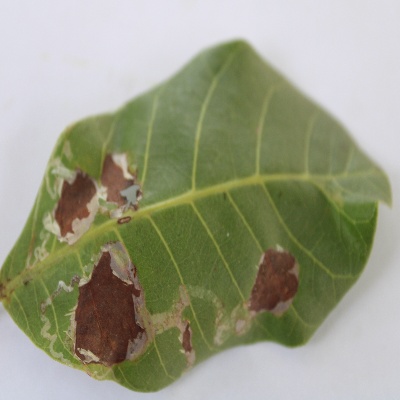
Crop: Cashew
Condition: leaf miner